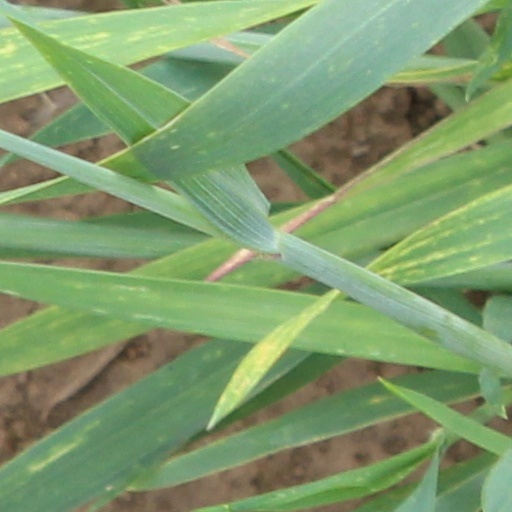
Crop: wheat